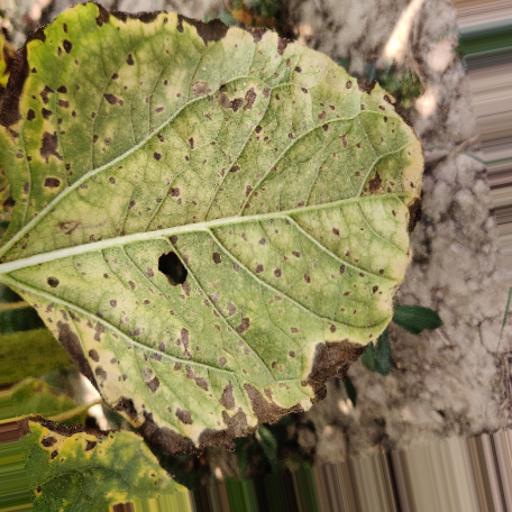
Label: Leaf_scars